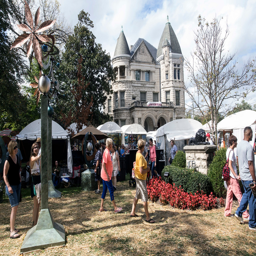
the house towers over show .